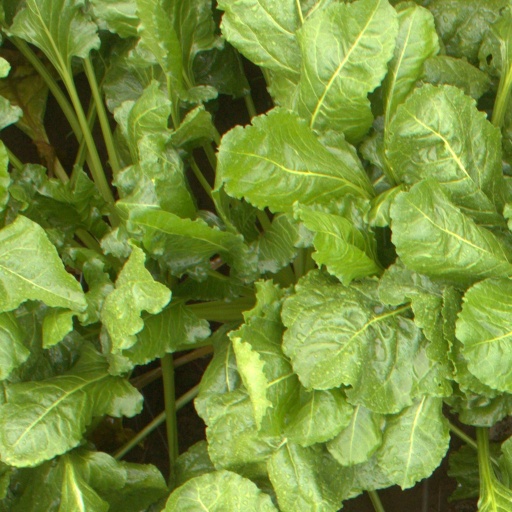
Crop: sugar beet